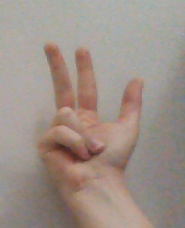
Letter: al